Tomasz Górkiewicz

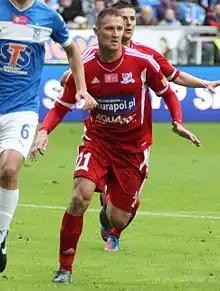

Tomasz Górkiewicz (born 28 January 1985) is a Polish professional footballer who plays as a defender.